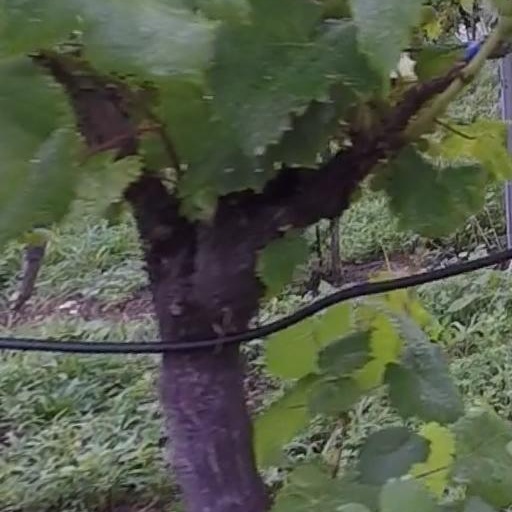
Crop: grape